Steve Nash

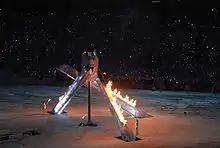
Nash, Wayne Gretzky, Nancy Greene, and Catriona Le May Doan participate in the lighting of the Olympic cauldron at the 2010 Winter Olympics

Nash grew up playing soccer—he stated in a 2005 interview that he could have played professionally if he had focused on it—and continues to hold an interest in the sport. When Dirk Nowitzki arrived in the NBA from Germany, he and Nash became close friends, in part because they enjoyed watching soccer together. Nash is friends with several professional soccer players, including Alessandro Del Piero, Thierry Henry, Owen Hargreaves, Massimo Ambrosini and Steve McManaman. During his off-season, when he lives in New York City, he has trained with the New York Red Bulls of Major League Soccer, and once tried to arrange a pick-up game in the city's Central Park with the Red Bulls and one of his local teams.